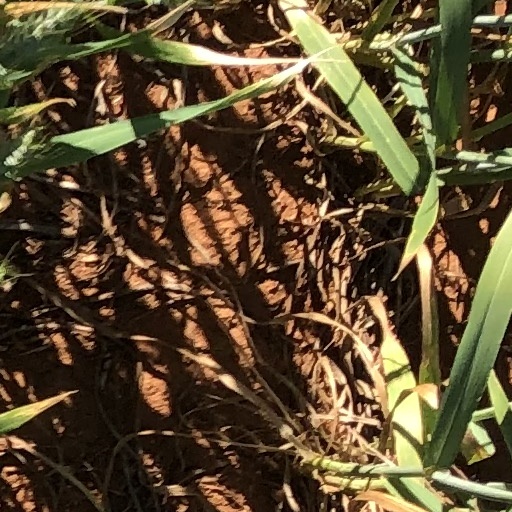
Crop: wheat